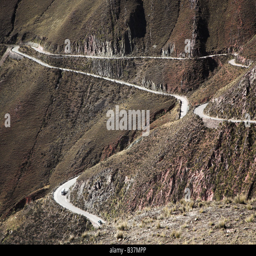
the winding road , leading upto a city